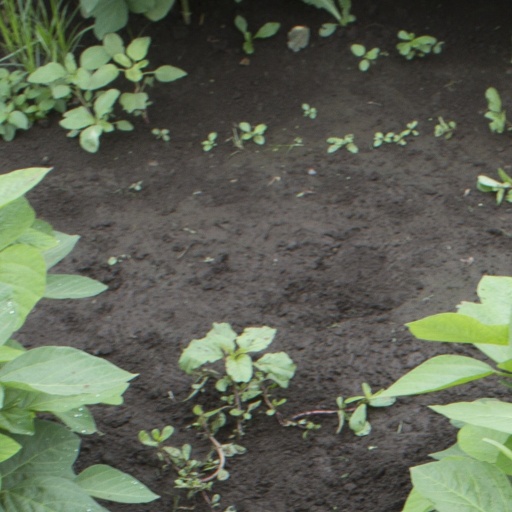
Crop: soybean